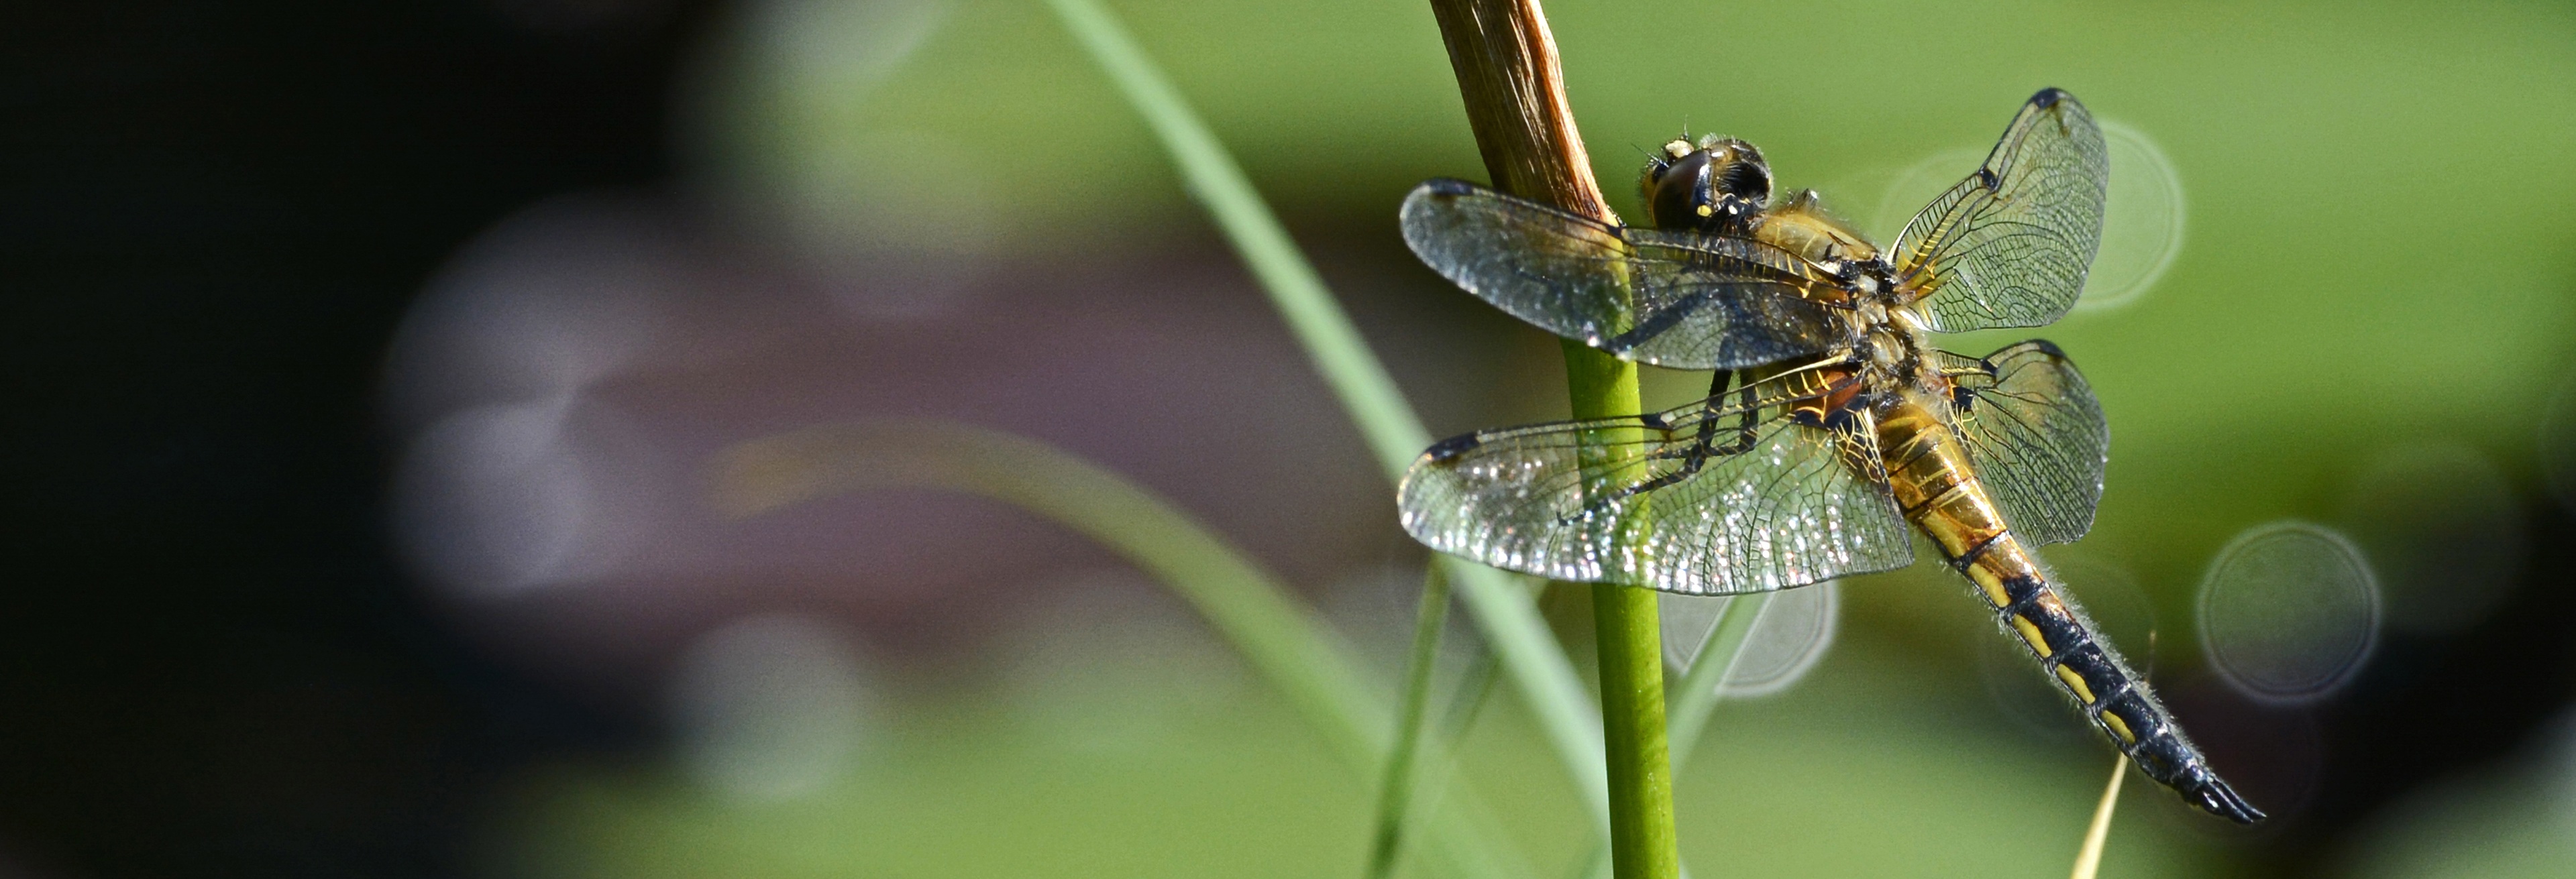
nature, grass, wing, photography, flower, animal, fly, green, insect, banner, close, fauna, invertebrate, close up, blade of grass, transparent, eyes, dragonfly, creature, damselfly, flight insect, macro photography, arthropod, halm, header, head image, plant stem, dragonflies and damseflies